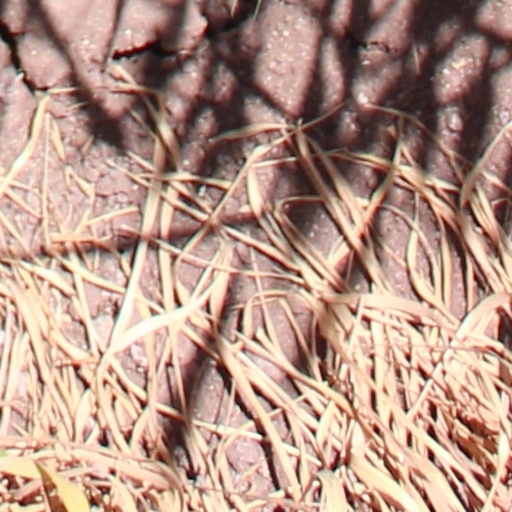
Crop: wheat